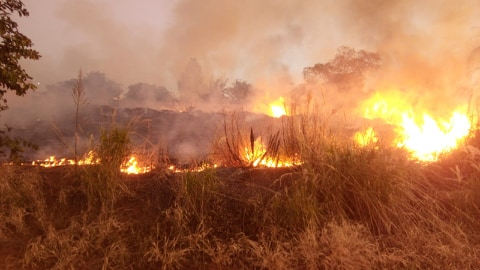
Fire: yes
Smoke: yes